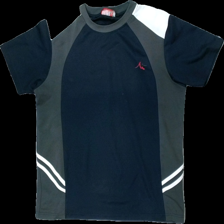
View: front
Type: T-shirt
Category: Men
Brand: High Mountain
Colors: Blue, Green, White
Material: 100% polyester
Pattern: Logo print
Cut: Regular
Size: M
Season: All
Trend: Sports
Stains: Major
Damage location: top center
Damage 2: fläckar
Damage 2 location: middle center
Damage 3 location: bottom left
Price range: <50
Recommended usage: Export
Description: tränings t-shirt med logga fram, fläckar fram